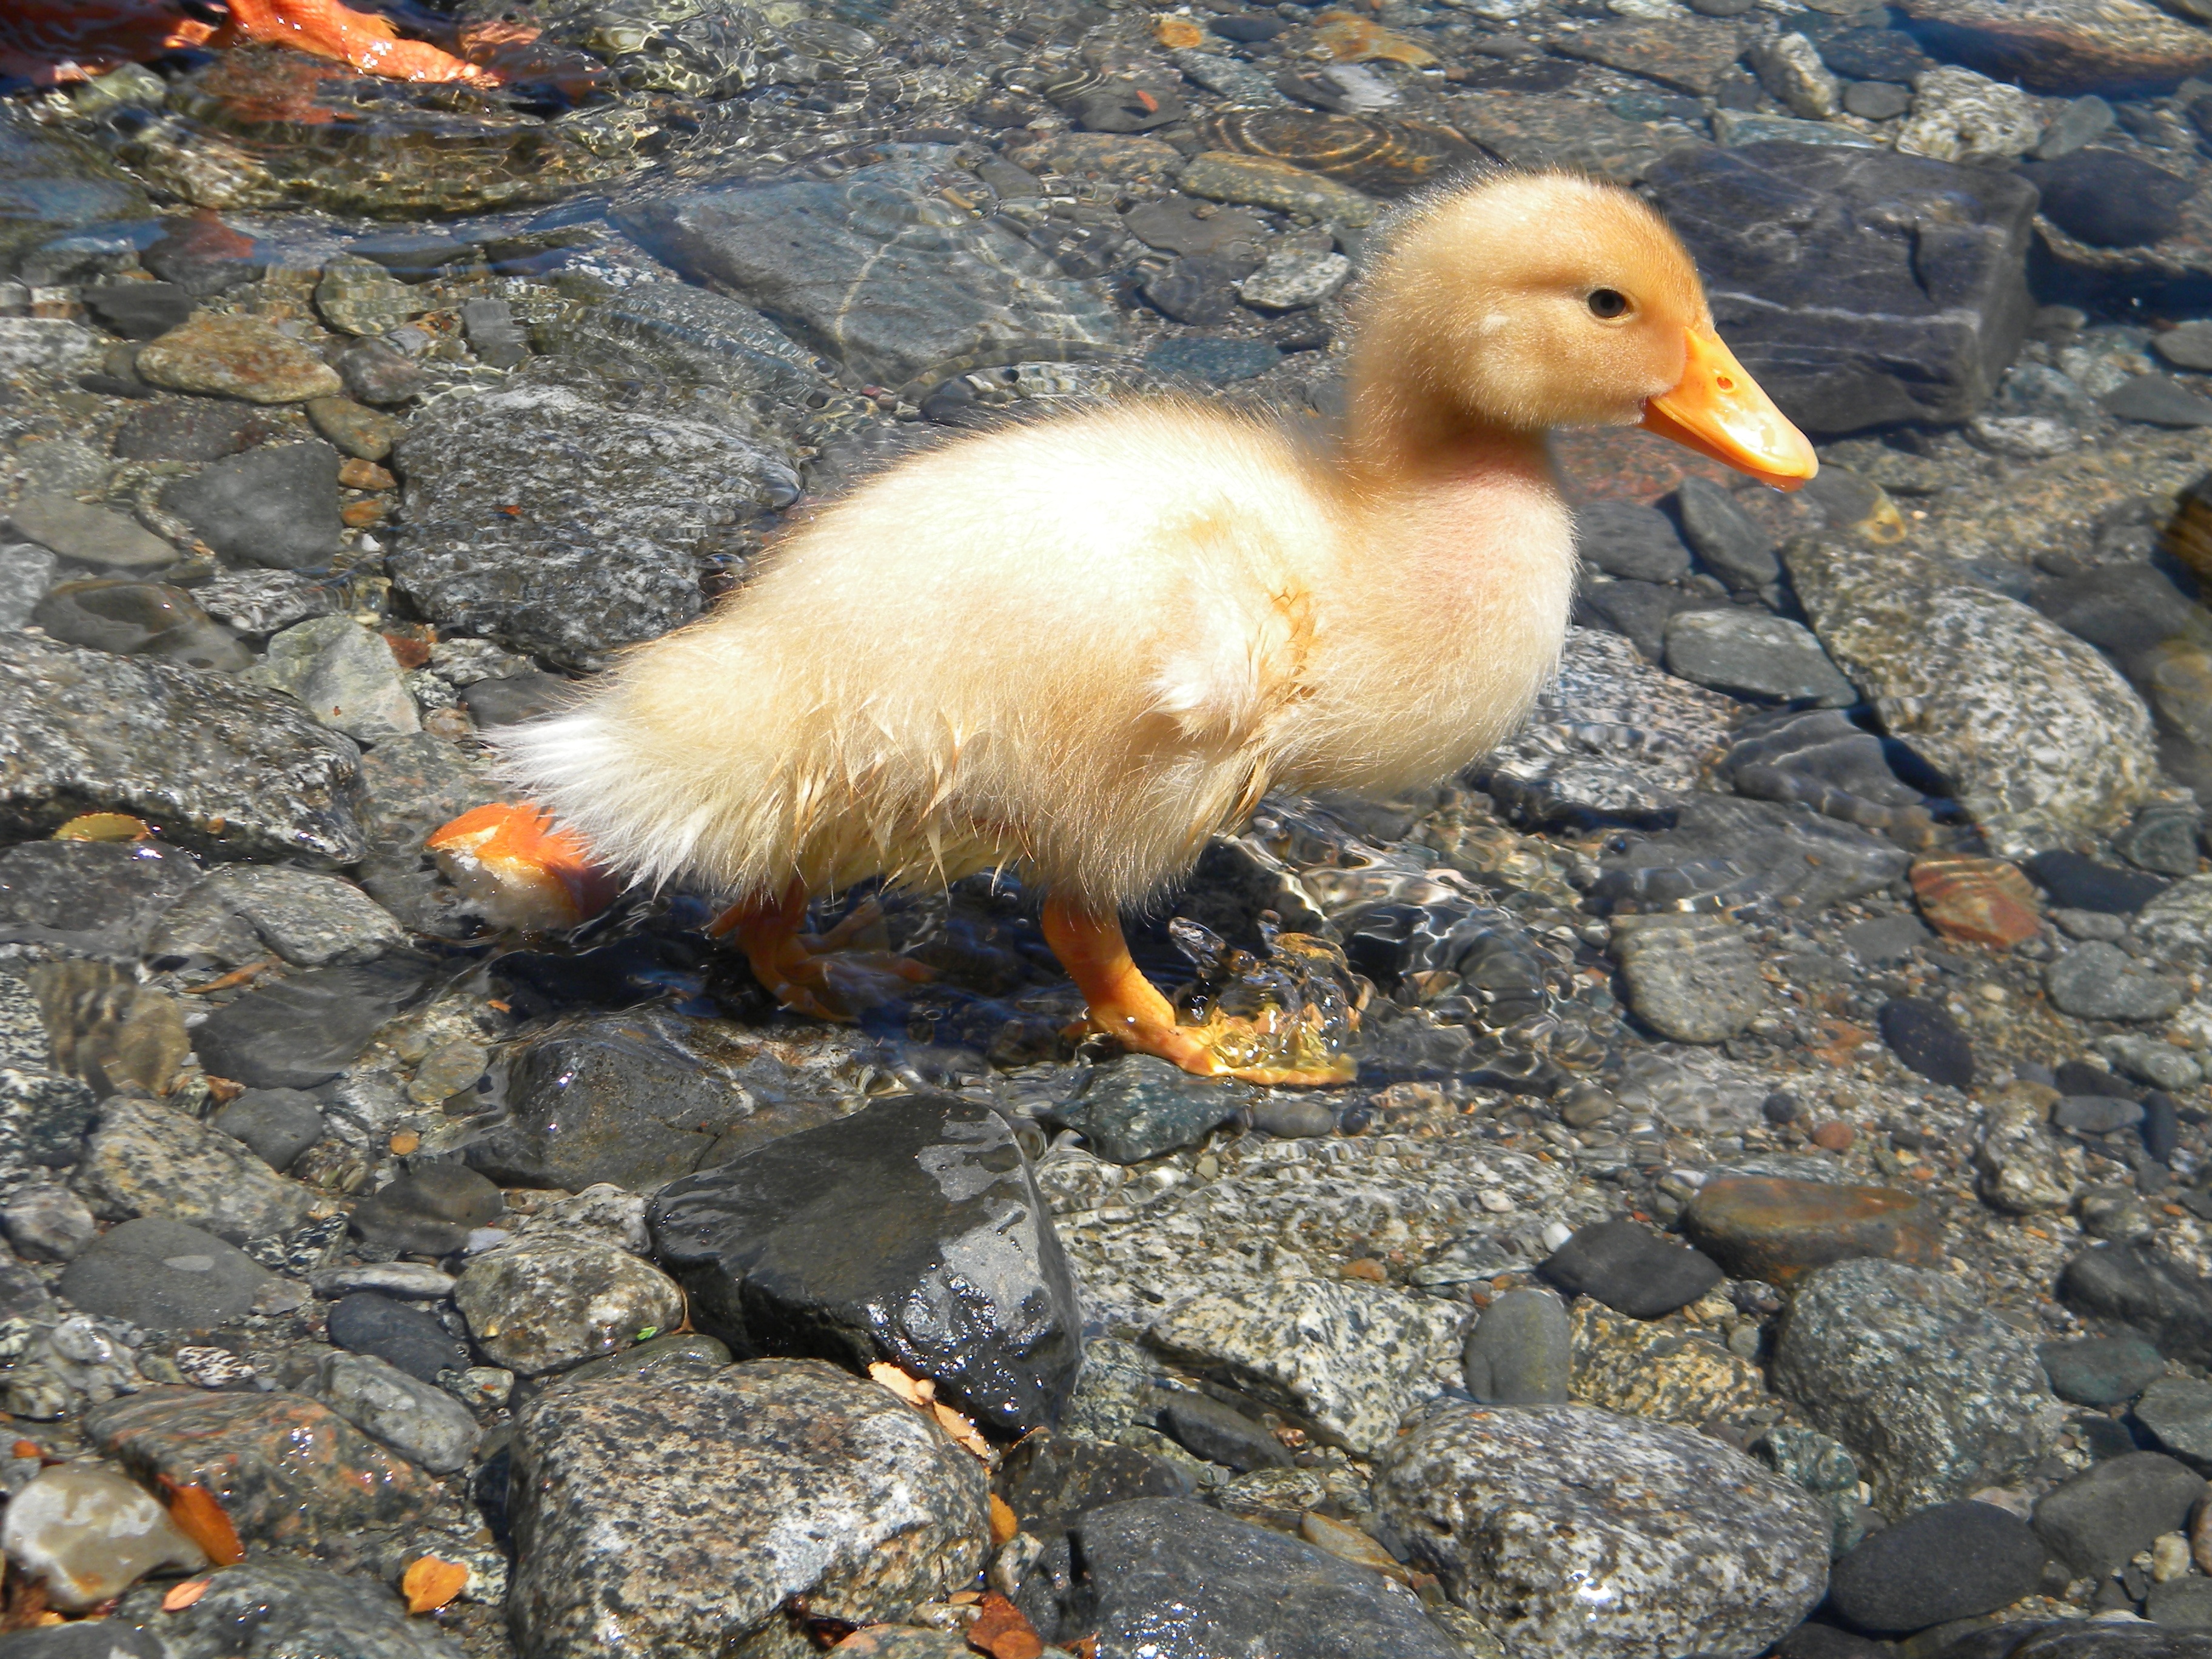
nature, bird, lake, wildlife, beak, fauna, duck, vertebrate, waterfowl, water bird, ducks geese and swans